László Heller

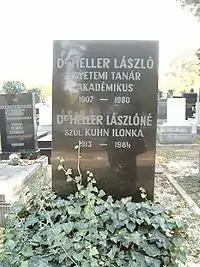

The Heller–Forgó system is named after Heller and László Forgó (1907–1985), the active collaborator in the industrial implementation of the system. It was developed by 1958, and the international sales pitch was set the same year.